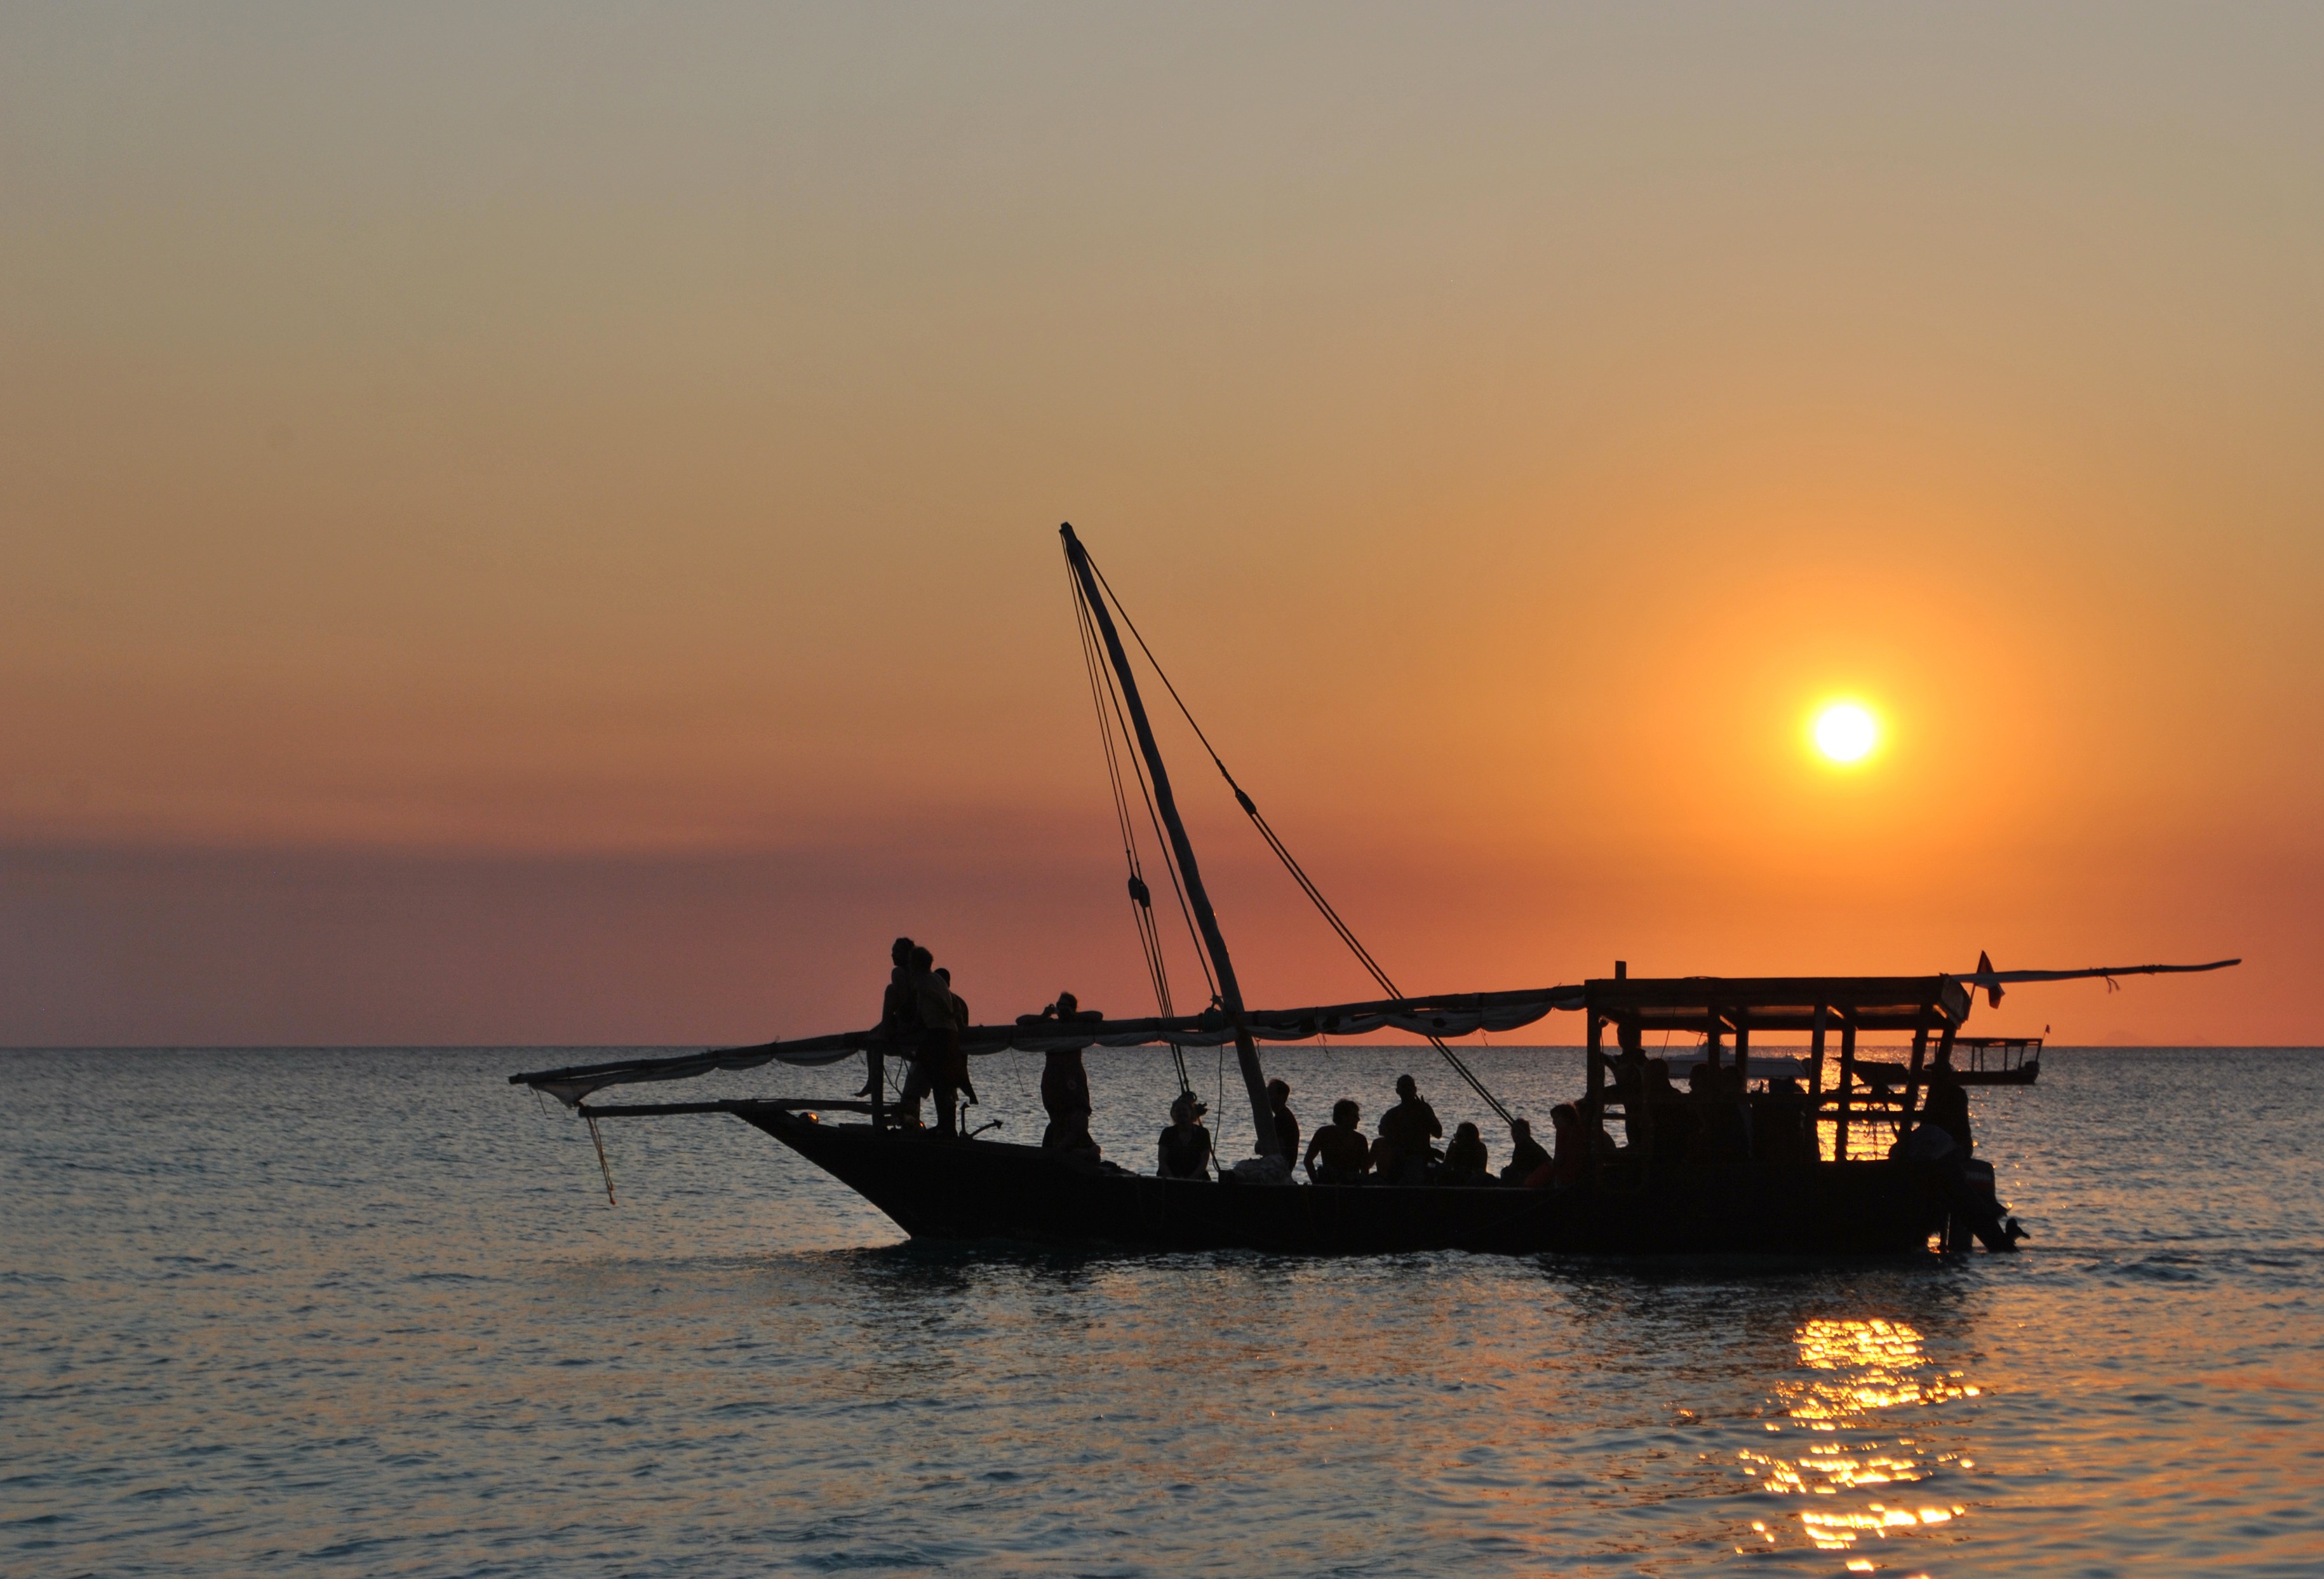
beach, sea, coast, ocean, horizon, sunrise, sunset, boat, morning, dawn, dusk, boot, evening, vehicle, africa, bay, island, tanzania, zanzibar